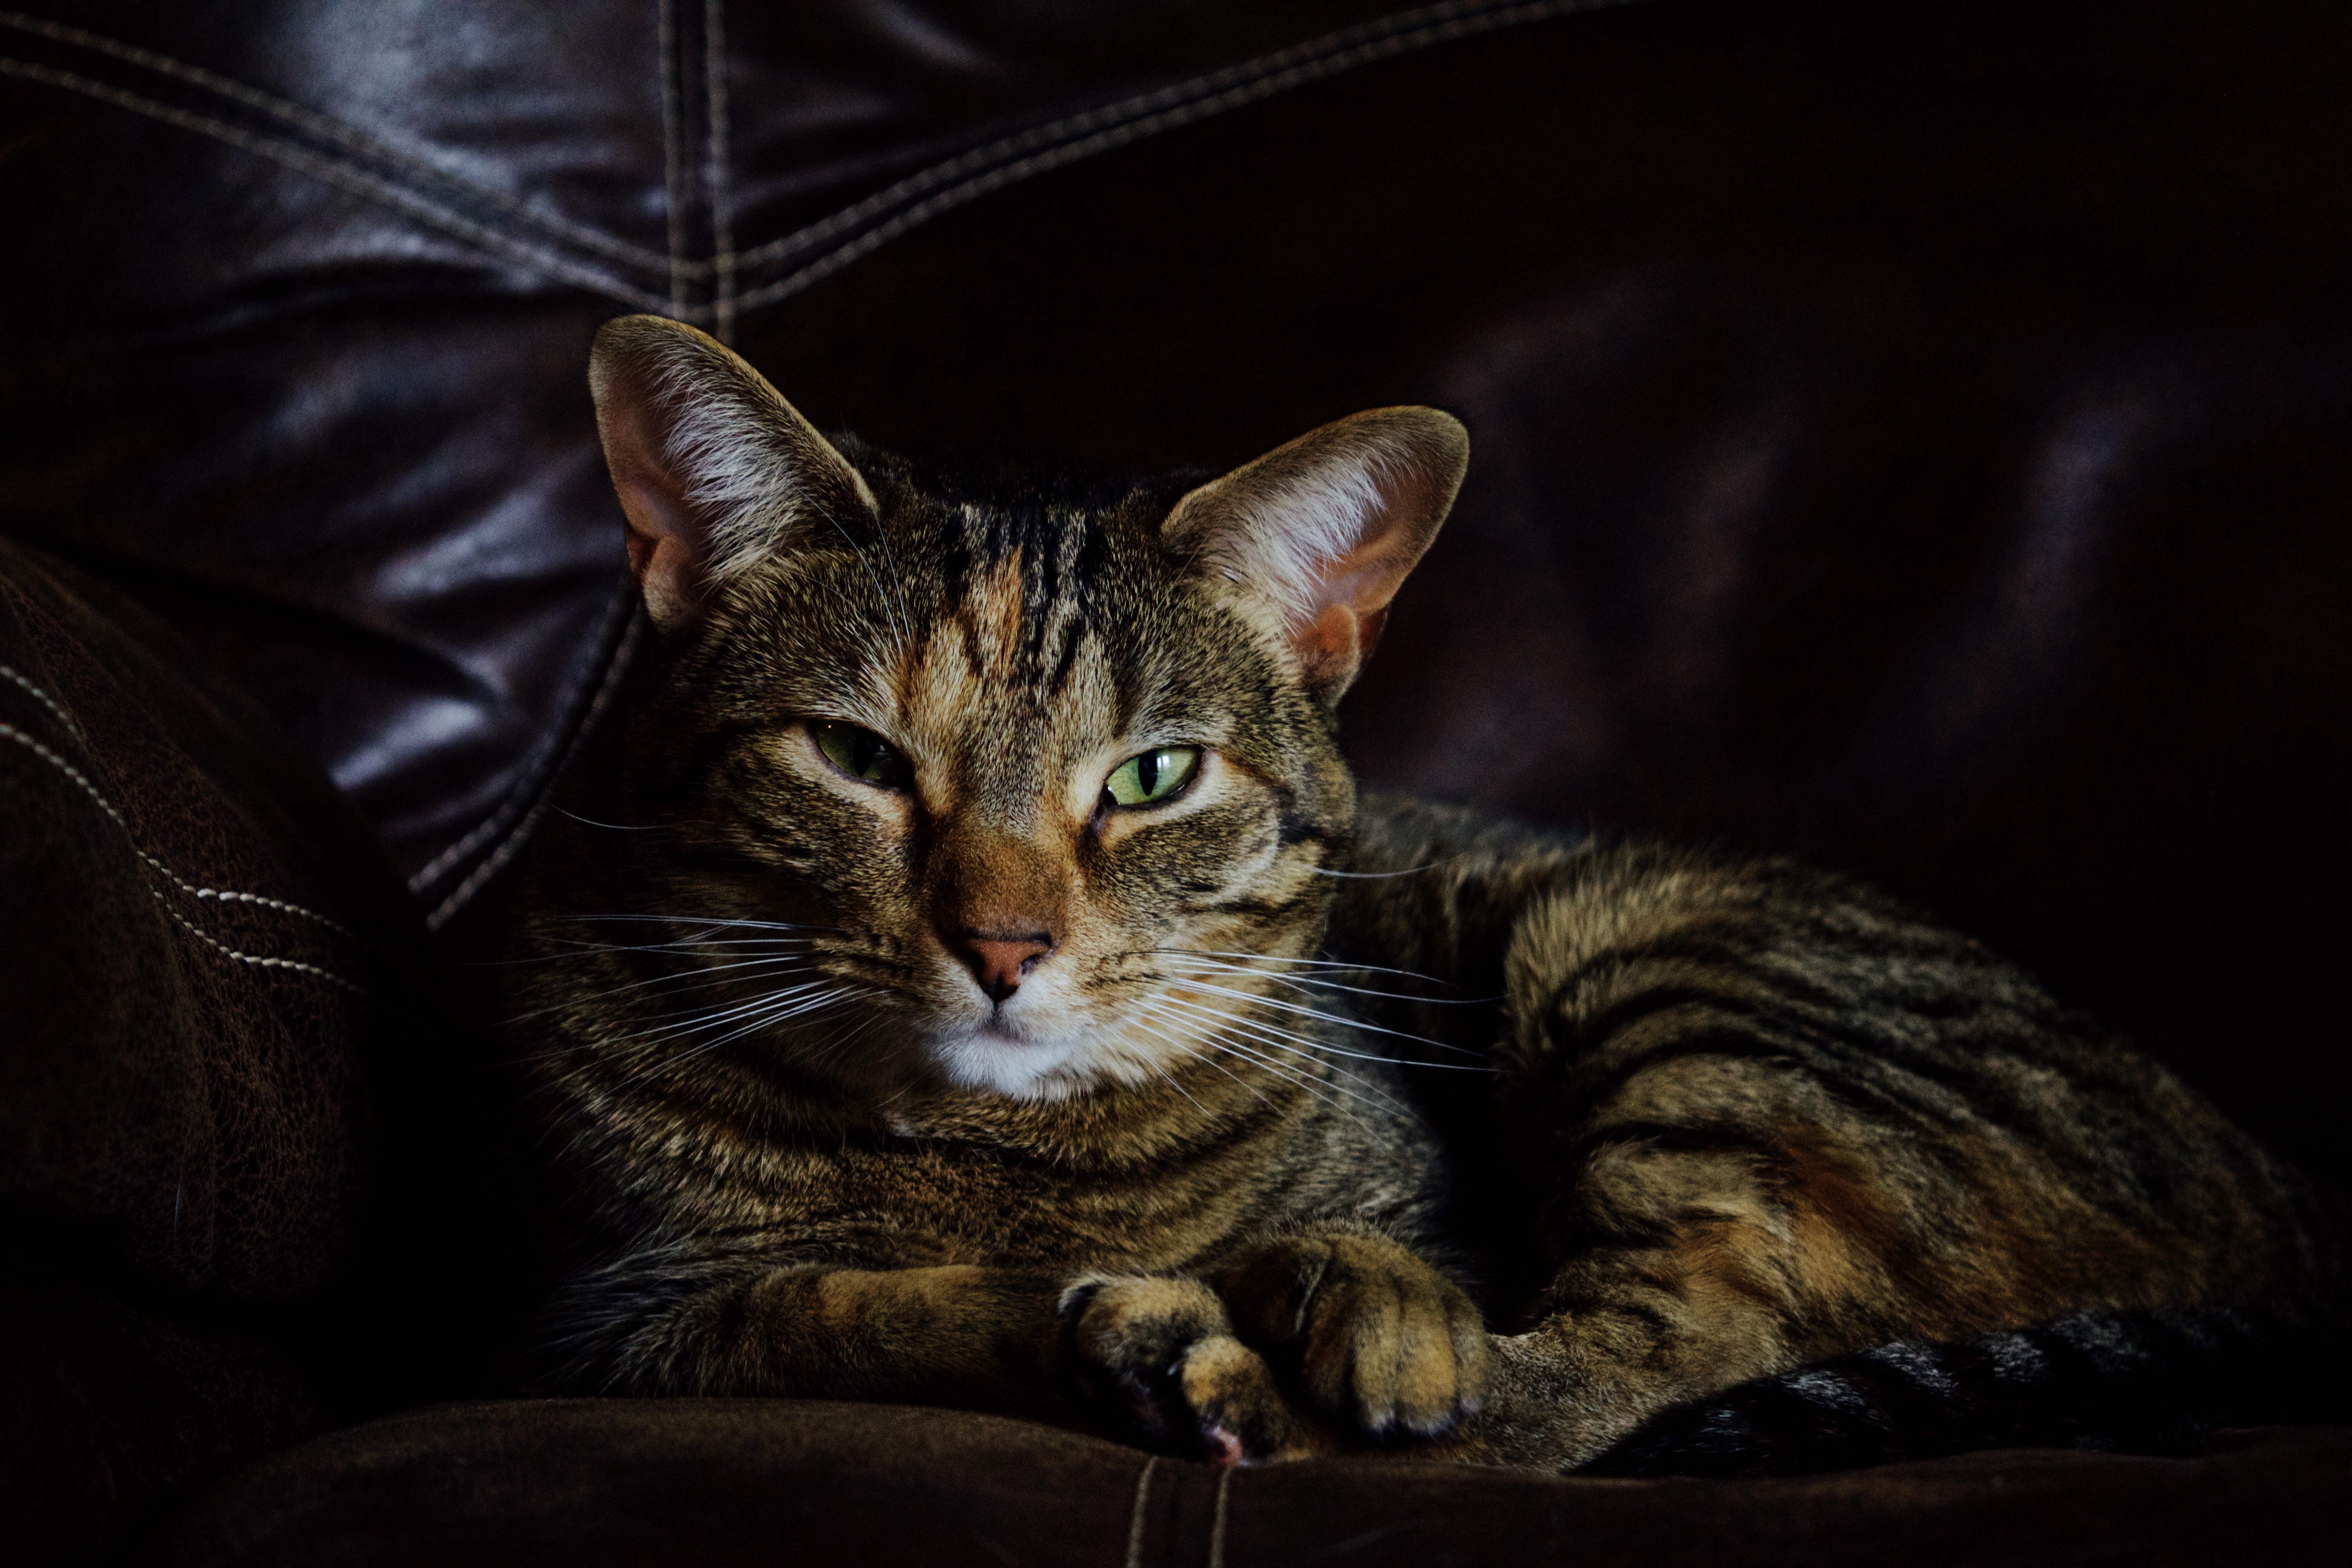
animal, cat, feline, mammal, fauna, close up, whiskers, kitty, vertebrate, cute cat, tabby cat, european shorthair, wild cat, small to medium sized cats, cat like mammal, domestic short haired cat